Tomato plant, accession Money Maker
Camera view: bottom (45 deg); turntable rotation: 240 degrees
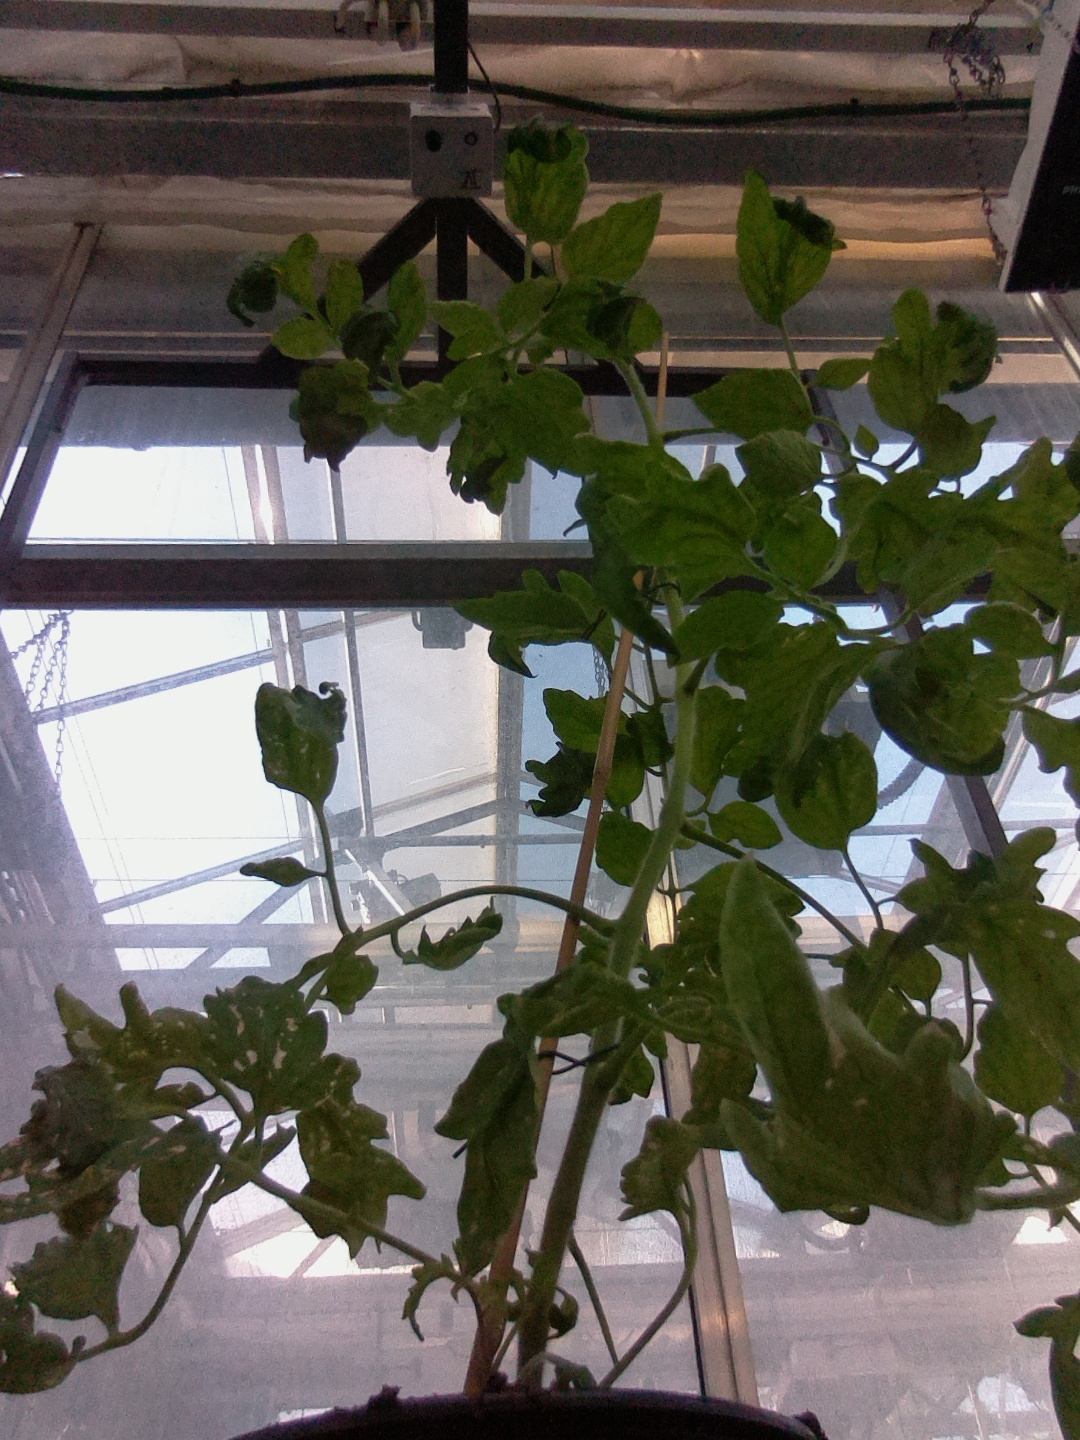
BBCH growth stage 52: 2 inflorescences visible